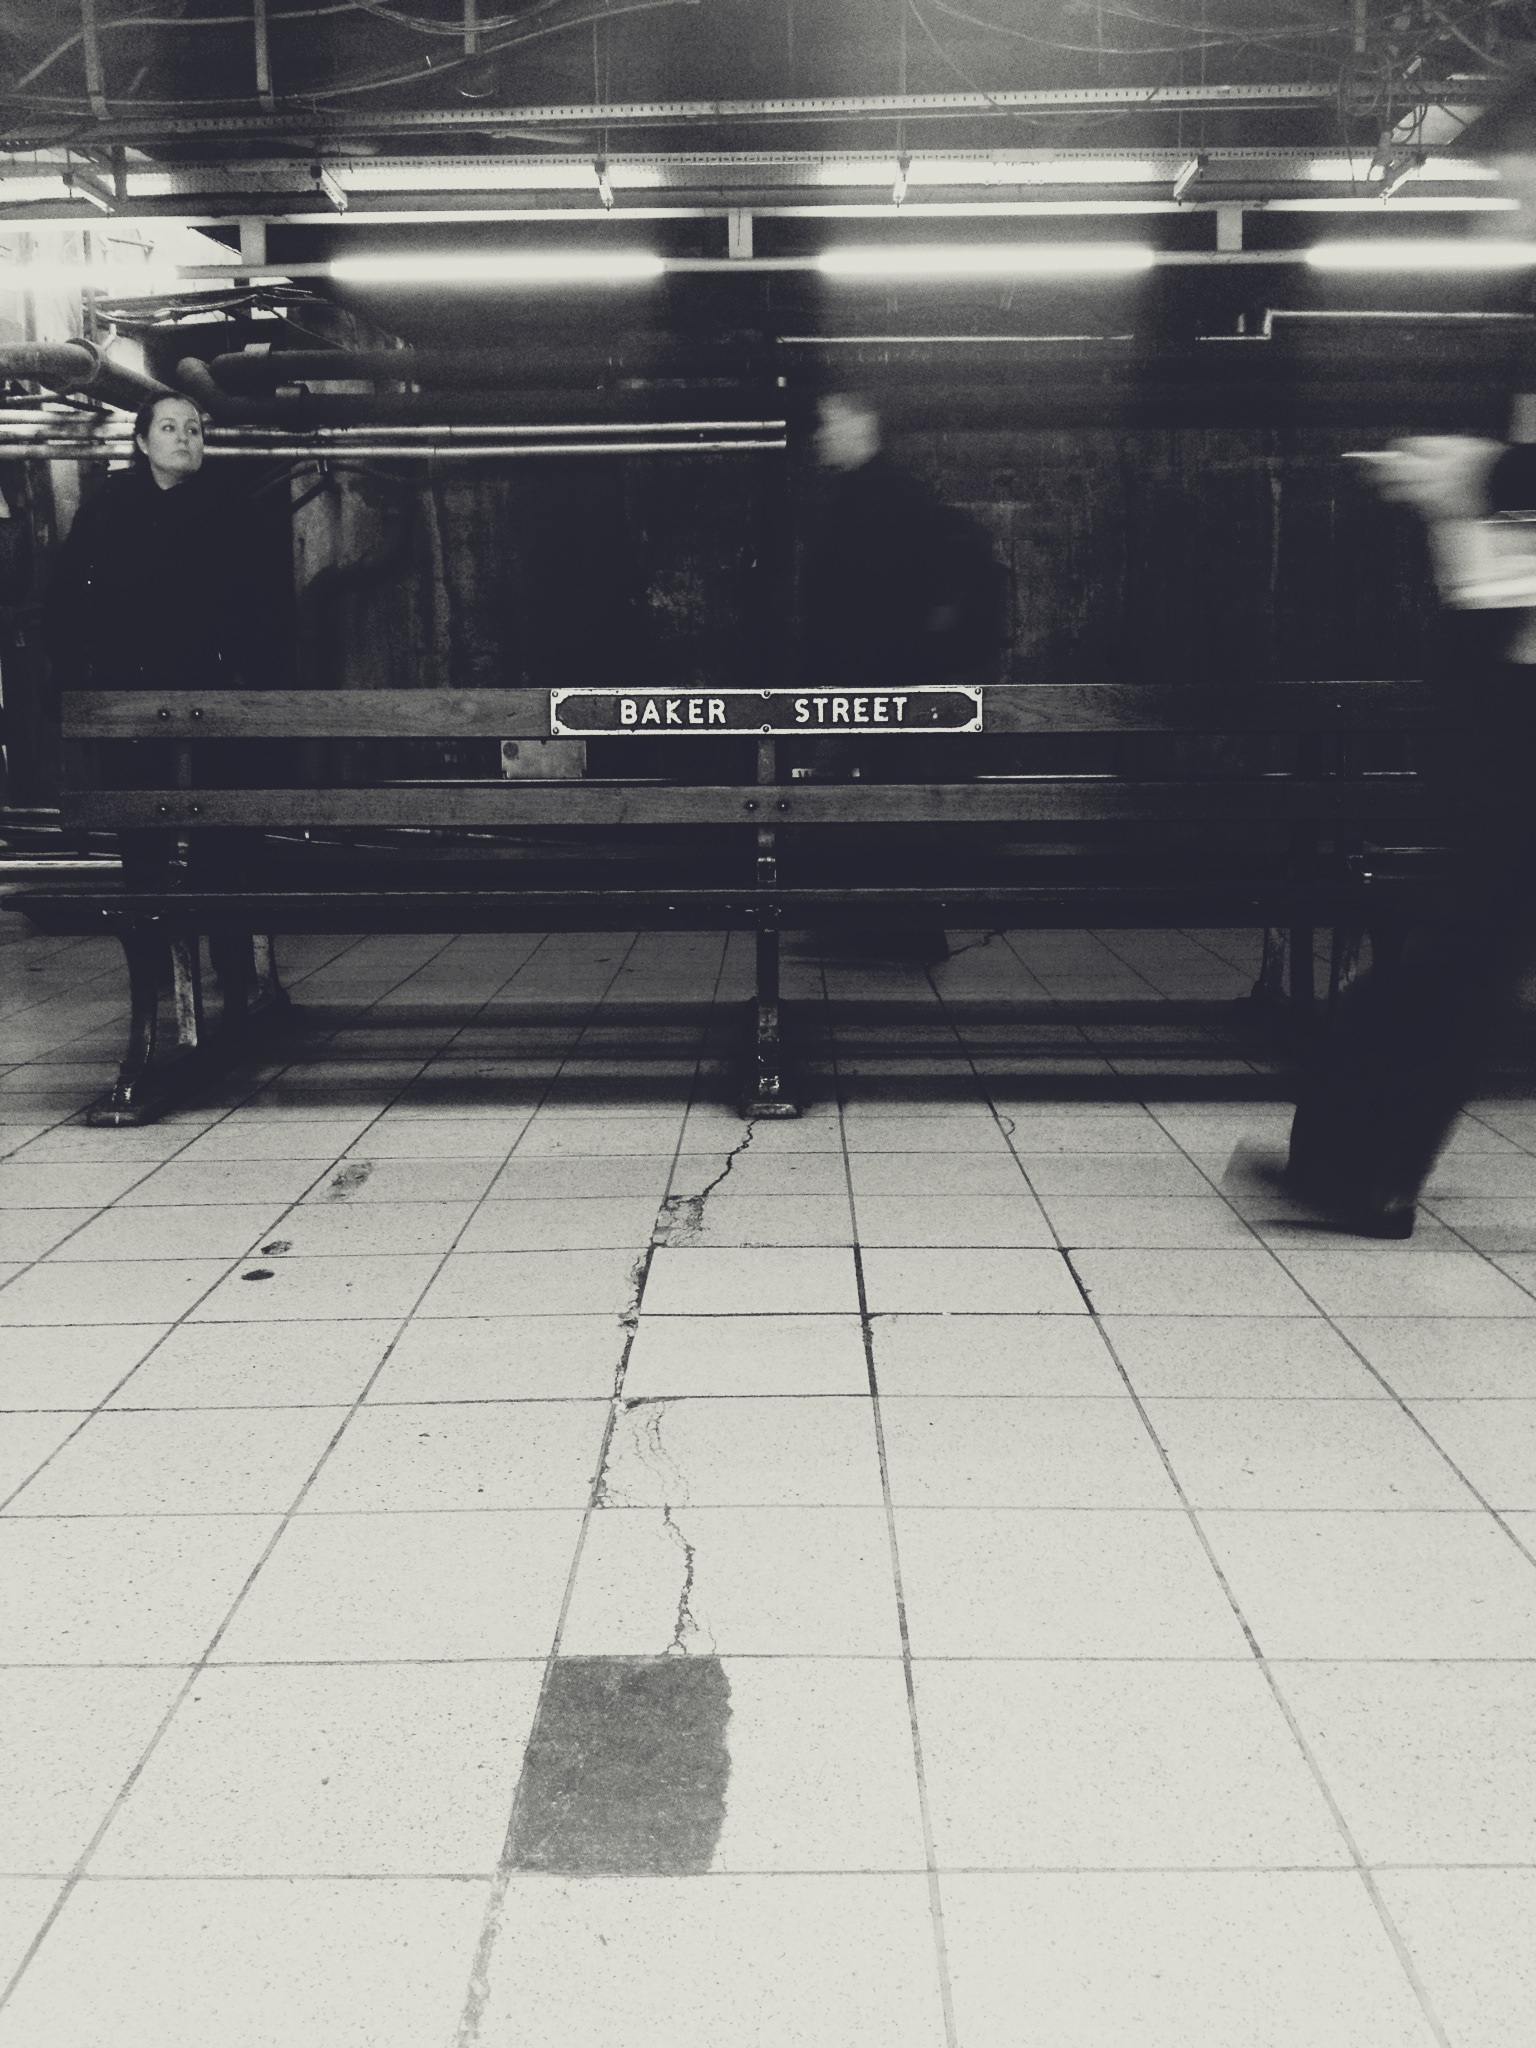
black and white, people, track, railway, railroad, white, traffic, floor, rail, urban, train, travel, commute, subway, metro, underground, transportation, transport, sign, station, black, furniture, monochrome, speed, commuting, commuters, passengers, public, destination, passenger, flooring, sherlock holmes, monochrome photography, automotive exterior, baker street